Mele Siuʻilikutapu

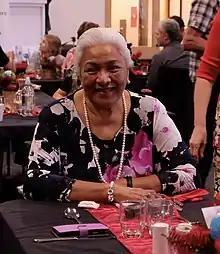
Princess Mele Siuʻilikutapu in 2016

Princess Mele Siuilikutapu of Tonga (12 May 1948 – 28 May 2023) was a Tongan royal and politician. In 1975 she was elected to the Legislative Assembly, becoming its first female member.